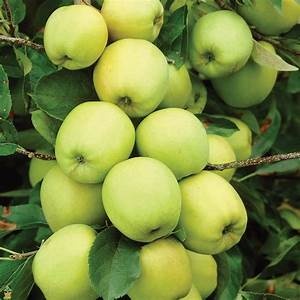
Label: apple